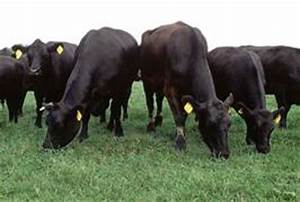
Label: cow